Alppila

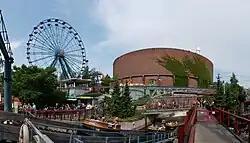
Alppila water tower in the Linnanmäki Amusement Park, Helsinki

Alppila is a quarter of Helsinki, Finland. It is located north of the city centre, between the districts of Kallio and Pasila, and together with Harju it forms the district of Alppiharju. Alppila has a population of 4,244 (as of 2005) and an area of 0.60 km². The Linnanmäki amusement park and the Kulttuuritalo (House of Culture) are located in Alppila.